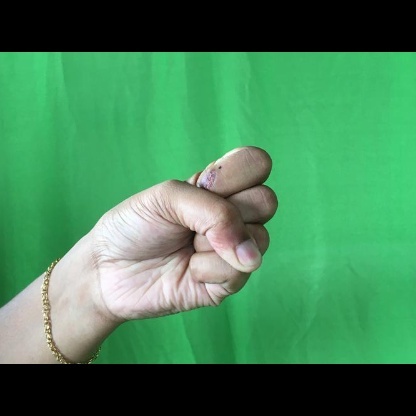
Mudra: Mushti